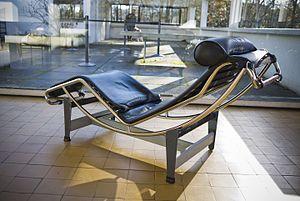
L'Art social est un concept apparu à la fin du XIXᵉ siècle en France dans la foulée des revendications sociales portées par des groupes d'intellectuels anarchistes et de politiciens solidaristes. Cette idée s'inscrit dans une démarche moderniste en occident valorisant les arts utiles à la société et s'opposant au concept de l'Art pour l'Art et de l'Art académique. Quelques artistes des avant-gardes s'associent au concept sur le plan théorique et éducatif. Les architectes et les artistes-artisans des métiers de l'art sont les principaux intervenants aux développements des différents mouvements artistiques et propositions esthétiques transformant le cadre de vie sociale de 1890 à 1960. La fin de la modernité et des avant-gardes artistiques et l'avènement d'un espace public hautement esthétisé au milieu du XXᵉ siècle ouvrent de nouvelles voies artistiques. L'une dite Art contemporain rompt avec la tradition des beaux-arts, applique les idées de Marcel Duchamp appuyé par les institutions académiques, les musées et galeries d'art, les collectionneurs et le marché de l'art.
Charles-Édouard Jeanneret-Gris, plus connu sous le pseudonyme Le Corbusier, est un architecte, urbaniste, décorateur, peintre, sculpteur et auteur suisse naturalisé français en 1930, né le 6 octobre 1887 à La Chaux-de-Fonds et mort le 27 août 1965 à Roquebrune-Cap-Martin.